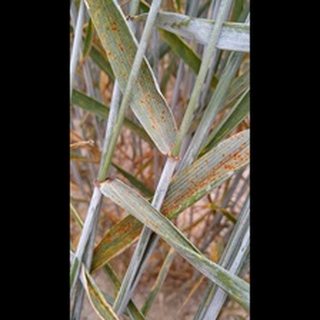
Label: wheat_brown_rust